Suits season 6

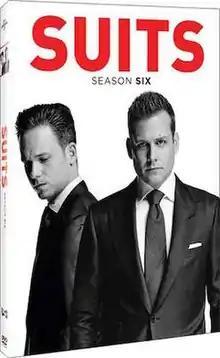
DVD Cover

The sixth season of the American legal drama "Suits" was ordered on July 1, 2015, and began airing on USA Network in the United States July 13, 2016. The season is produced by Hypnotic Films & Television and Universal Cable Productions, and the executive producers are Doug Liman, David Bartis, and series creator Aaron Korsh. The season has six series regulars playing employees at the fictional Pearson Specter Litt law firm in Manhattan: Gabriel Macht, Patrick J. Adams, Rick Hoffman, Meghan Markle, Sarah Rafferty, and Gina Torres.